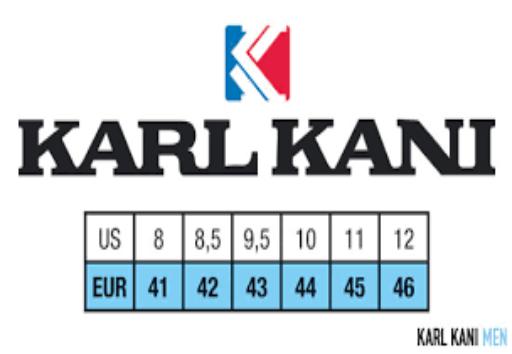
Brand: Karl Kani-2
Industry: Clothes